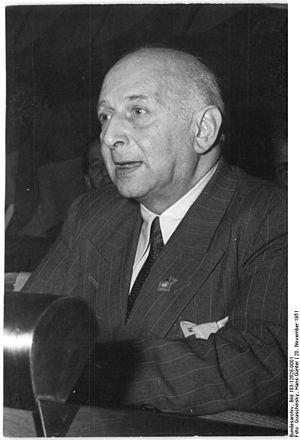
Rudolf Leonhard est un écrivain allemand, représentant de l’expressionnisme littéraire allemand. Il est le père de Wolfgang Leonhard.